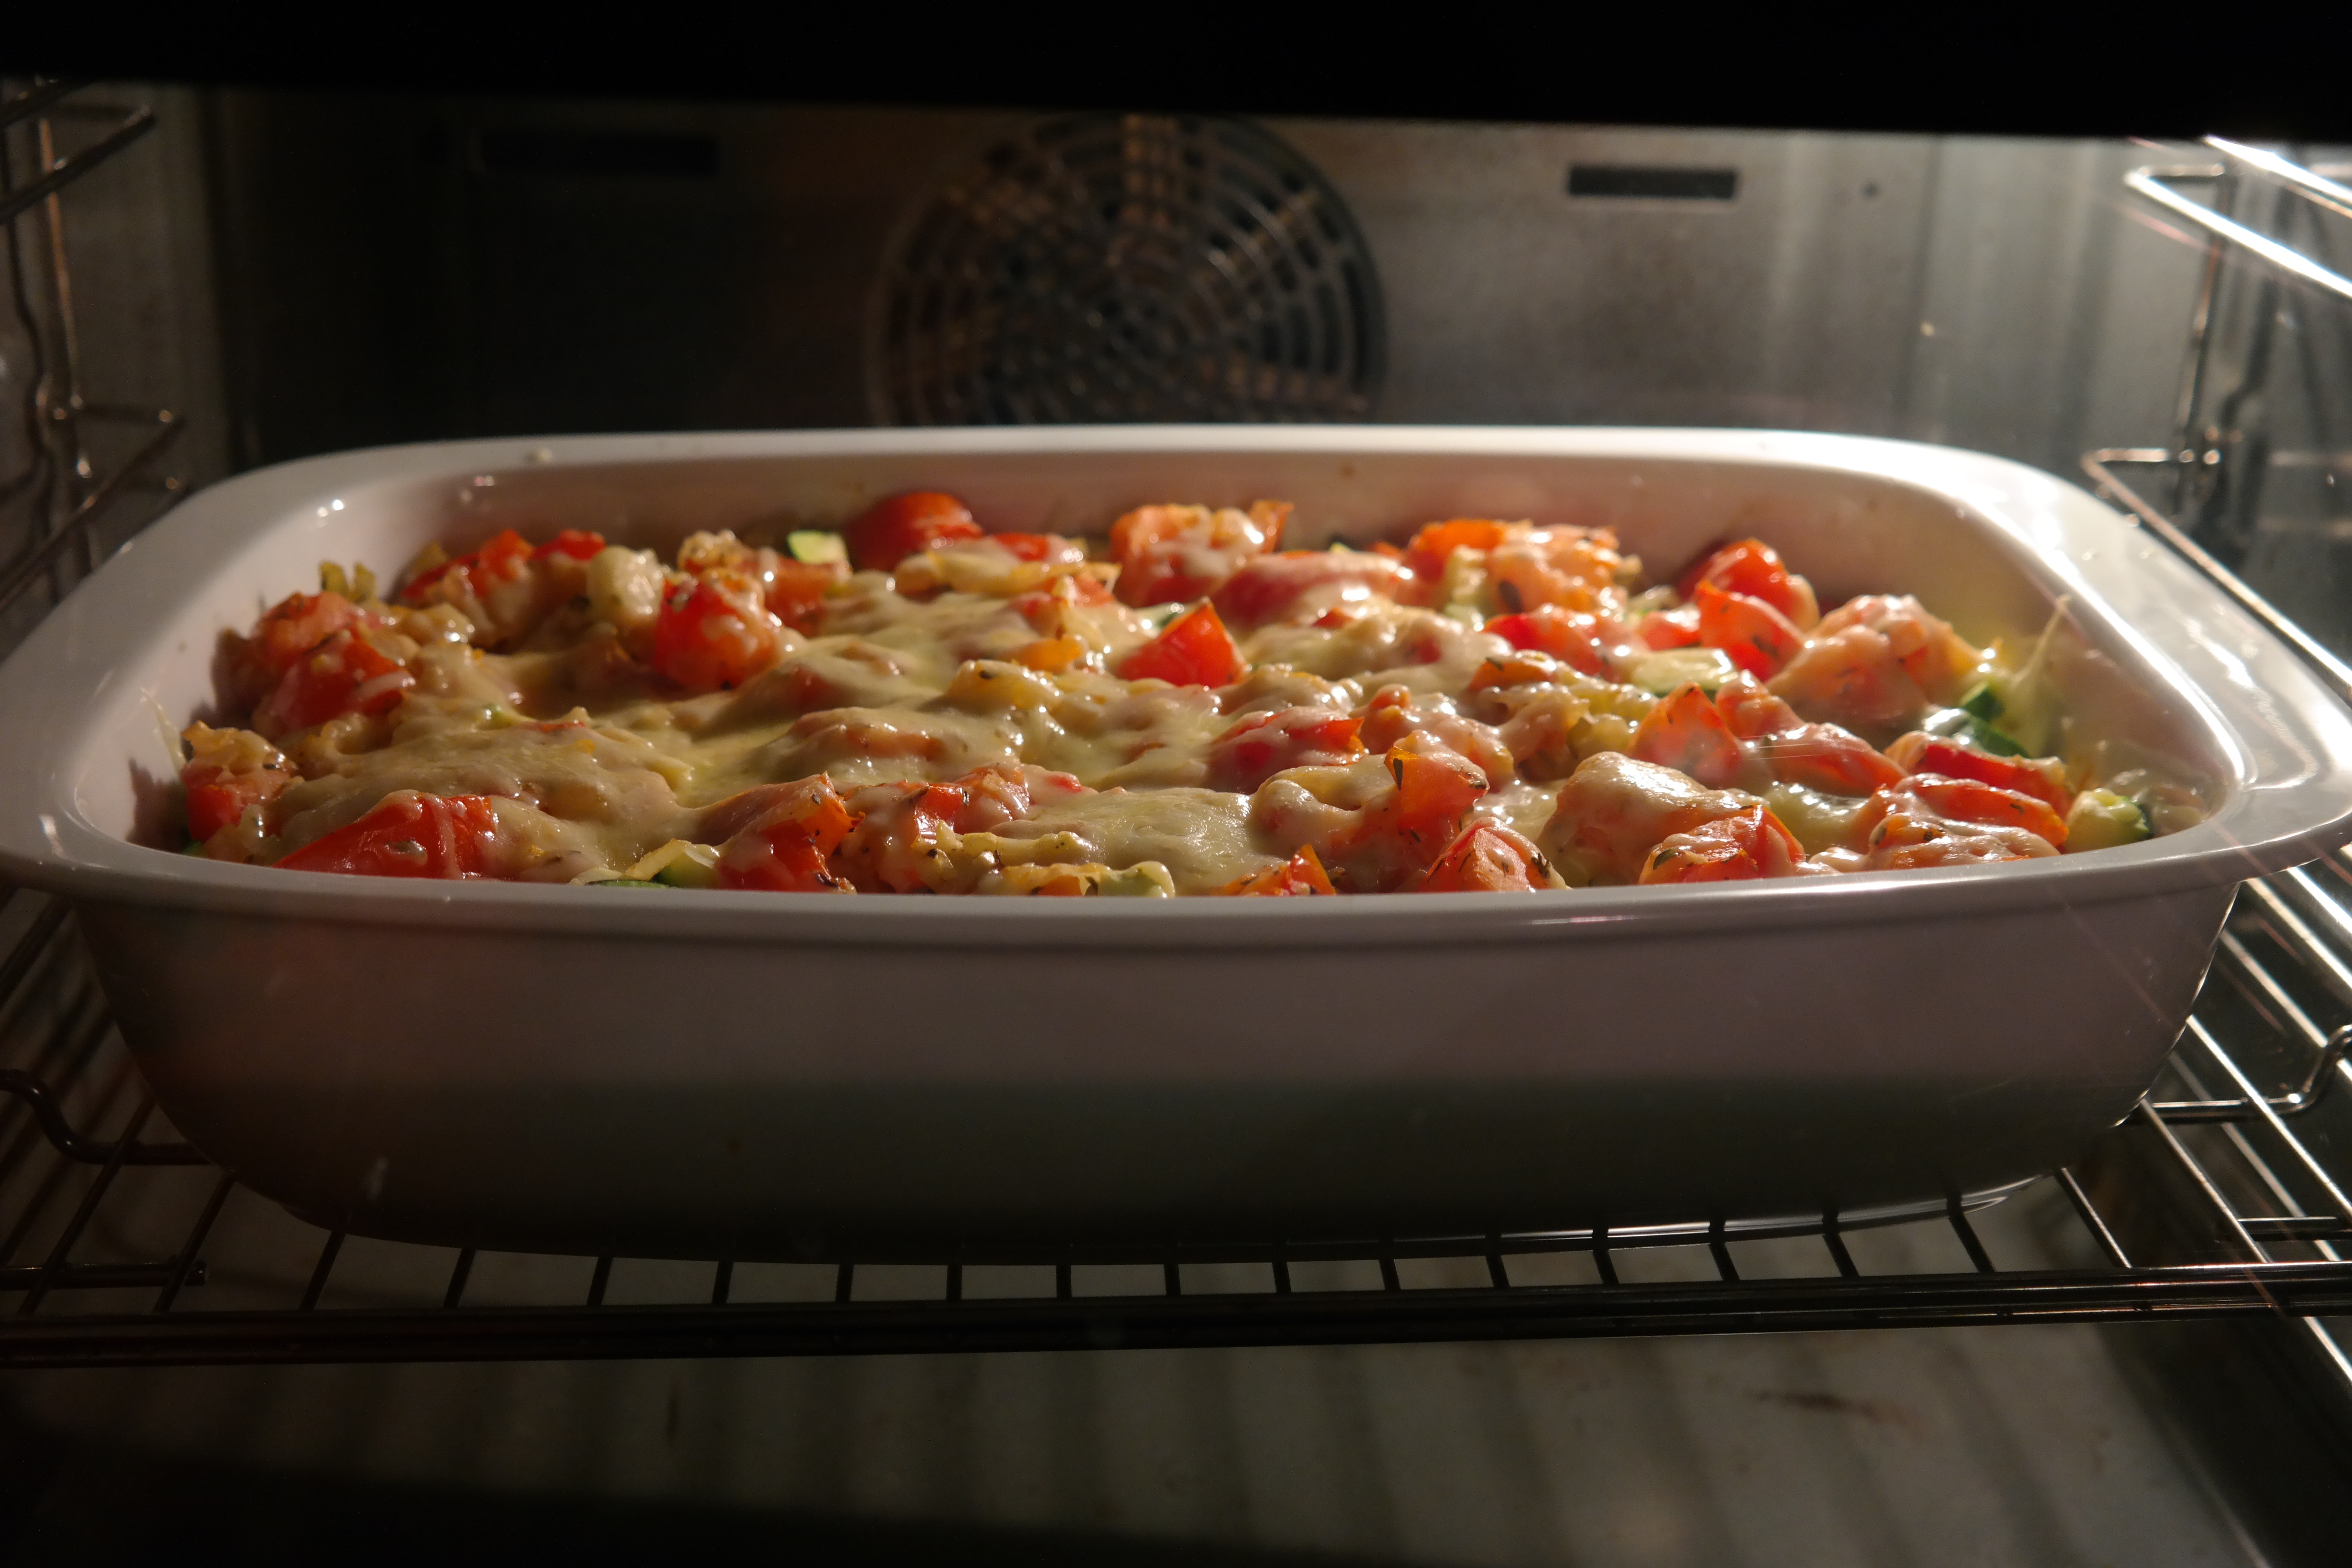
dish, meal, food, produce, vegetable, eat, cuisine, cook, stove, grid, court, oven, casserole, spaghetti, baking dish, italian food, vegetable casserole, scalloped, lasagna, european food, cheese casserole, cooking grate